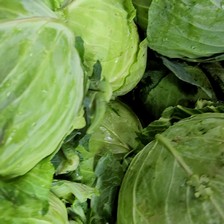
Label: others